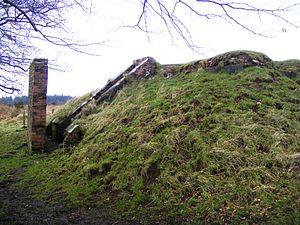
Les collines de Mendip, en anglais Mendip Hills, communément appelées The Mendips, sont des collines situées dans le Somerset, en Angleterre, au sud-ouest des villes de Bristol et de Bath. Elles culminent à 325 mètres d'altitude à Black Down. Principalement constituées de calcaire, avec du grès et des roches volcaniques, elles présentent un relief karstique prononcé, avec un plateau sommital où s'enfonce un important réseau souterrain, des versants entrecoupés de gorges et des piémonts où ressurgissent les cours d'eau. Ceux-ci sont alimentés par d'importantes précipitations provoquées par le climat tempéré humide de la région. Les nombreuses prairies naturelles couvrant la partie supérieure des collines ont été aménagées par l'homme, notamment pour y pratiquer l'élevage. L'essentiel de la population, longtemps restée démunie en raison de son relatif isolement, se concentre dans leur partie basse.
Black Down est une colline du Somerset, en Angleterre, constituant avec 325 mètres d'altitude le point culminant des collines de Mendip. Il fait partie de la zone classée Area of Outstanding Natural Beauty.